Economy of Egypt

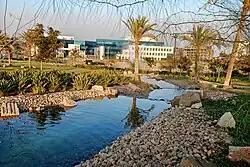
Smart Village, a business district in 6th of October established in 2001 to facilitate the growth of high-tech businesses.

By the 1920s, Egypt’s urban labor force had grown significantly, supported by a limited but increasing domestic industrialization under a wave of economic nationalism pioneered in large part by Talaat Harb, an Egyptian financier. In 1920, Harb founded Banque Misr, the country’s first national bank funded entirely with Egyptian capital, with an initial start-up capital of EGP 80,000 (approximately USD 5,000). Harb envisioned a financial institution that would channel national savings into industrial and economic development. His efforts marked a turning point in Egypt’s economic history, enabling Egyptians to exert greater control over their country’s financial resources and laying the foundation for national industrialization.